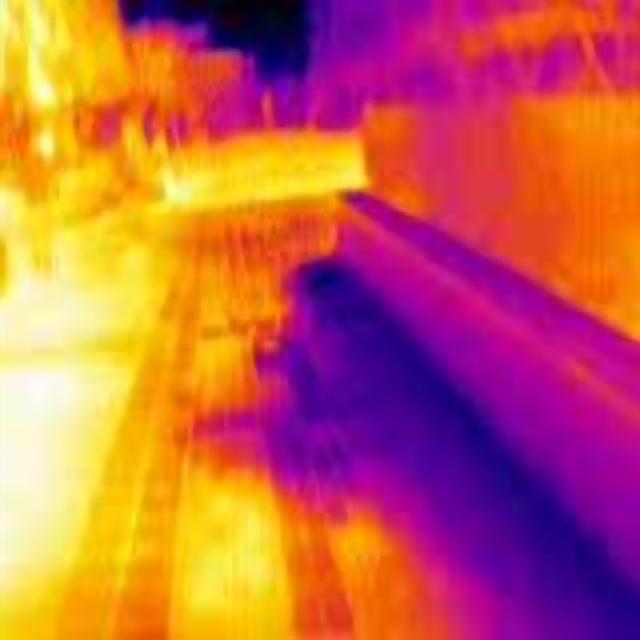
Detected objects:
label: person